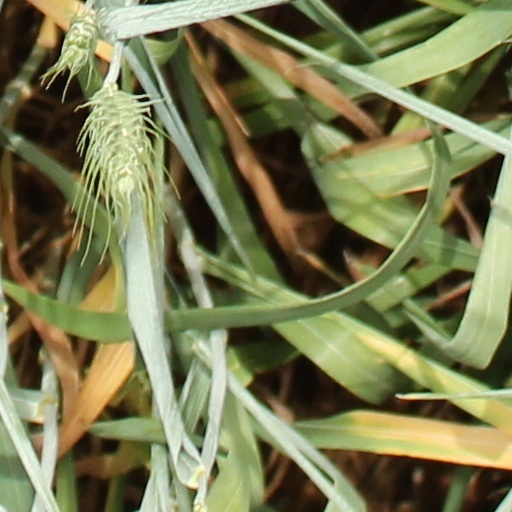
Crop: wheat